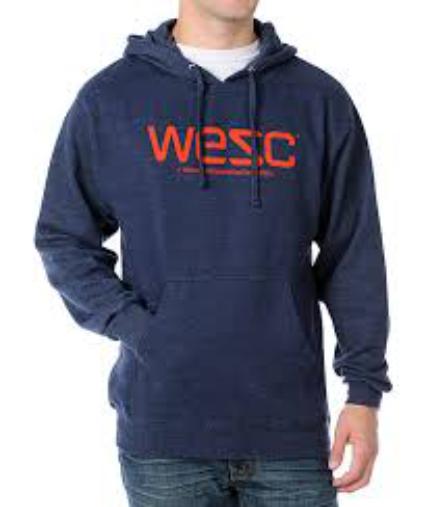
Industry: Clothes